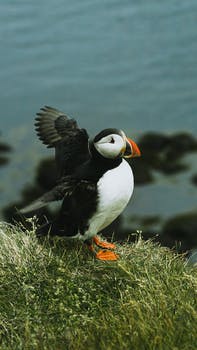
Label: No Watermark